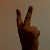
The image shows a hand gesture representing the number 2 in Indian Sign Language.